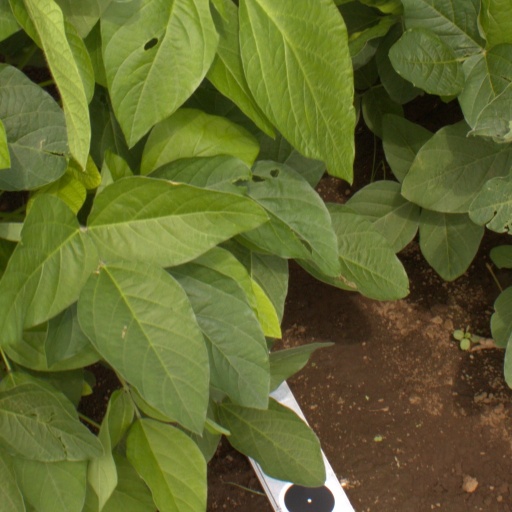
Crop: soybean